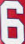
Number: 6